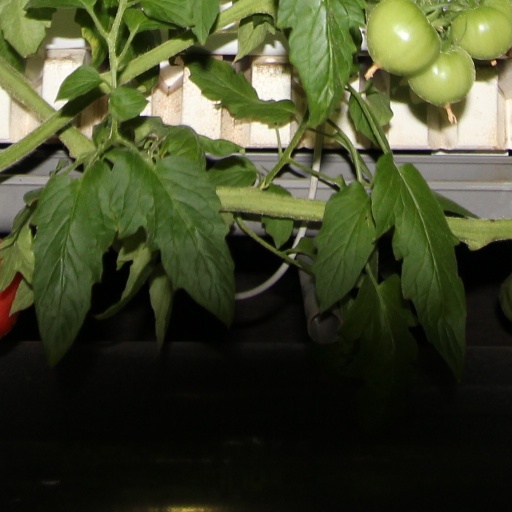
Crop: tomato